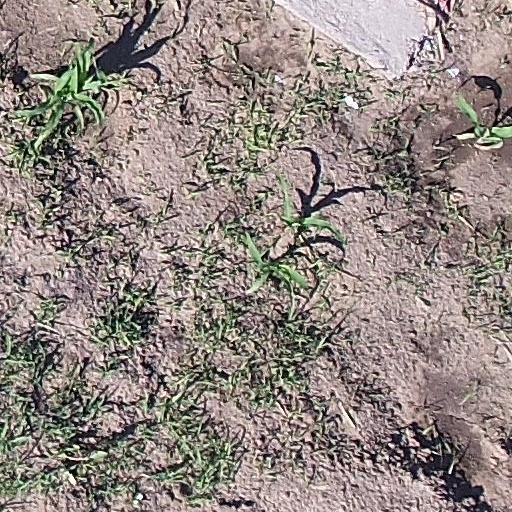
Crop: maize; corn